John Vanthof

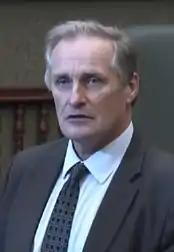
Vanthof in 2020

John Vanthof (born ) is a Canadian politician in Ontario, Canada. He is a New Democratic member of the Legislative Assembly of Ontario who was elected in 2011. He represents the riding of Timiskaming—Cochrane. On August 23, 2018 he was named one of the party's two Deputy Leaders alongside Sara Singh, and critic for Agriculture and Food, and for Rural Development. As of August 11, 2024, he serves as the House leader of the Official Opposition and as critic for Agriculture and Food, for Rural Affairs.